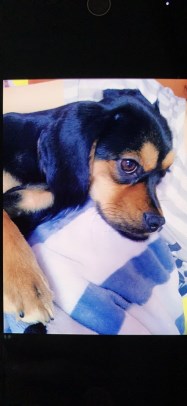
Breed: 3336-n000121-chinese_rural_dog